Shinpei Mykawa

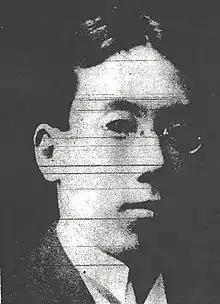
Shinpei Mykawa

Mykawa graduated from what would become Hitotsubashi University. At the time it was Tokyo's number one commercial college. In 1903 Mykawa first came to the United States as a naval officer representing Japan at the World's Fair in St. Louis, Missouri. While on his way to return to Japan, Mykawa passed through Houston and decided that the land around the city was perfect for rice cultivation. Mykawa settled in Erin Station, an unincorporated community in Harris County, Texas, and established a rice farm there. Mykawa, after the World's Fair, had organized a rice farming project, and returned to Texas in 1906 with four other men. Mykawa introduced rice growing in the Erin Station area.